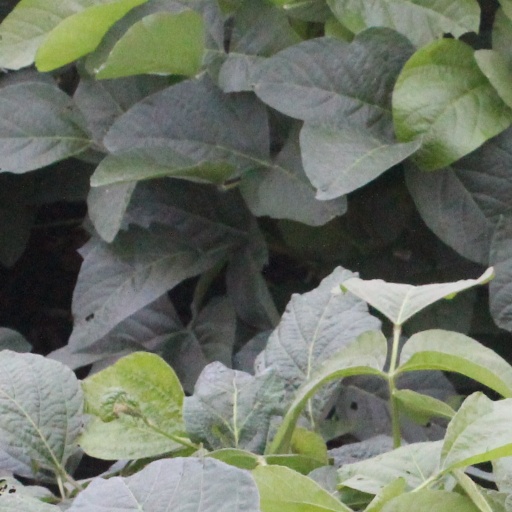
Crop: soybean